Prateik Smita Patil

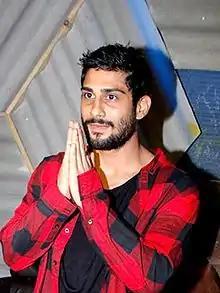
Babbar in 2017

Prateik Smita Patil(born Prateik Babbar; 28 November 1986), is an Indian actor who predominantly appears in Hindi films. The son of late actress Smita Patil and former MP and actor Raj Babbar, he began his career as a production assistant before pursuing an acting career. Prior to his screen debut, Prateik appeared in television advertisements for a variety of products, including Nestle KitKat, on recommendation of the filmmaker Prahlad Kakkar. Since his debut in Bollywood, Patil has received accolades such as a Filmfare Award and a Stardust Award.